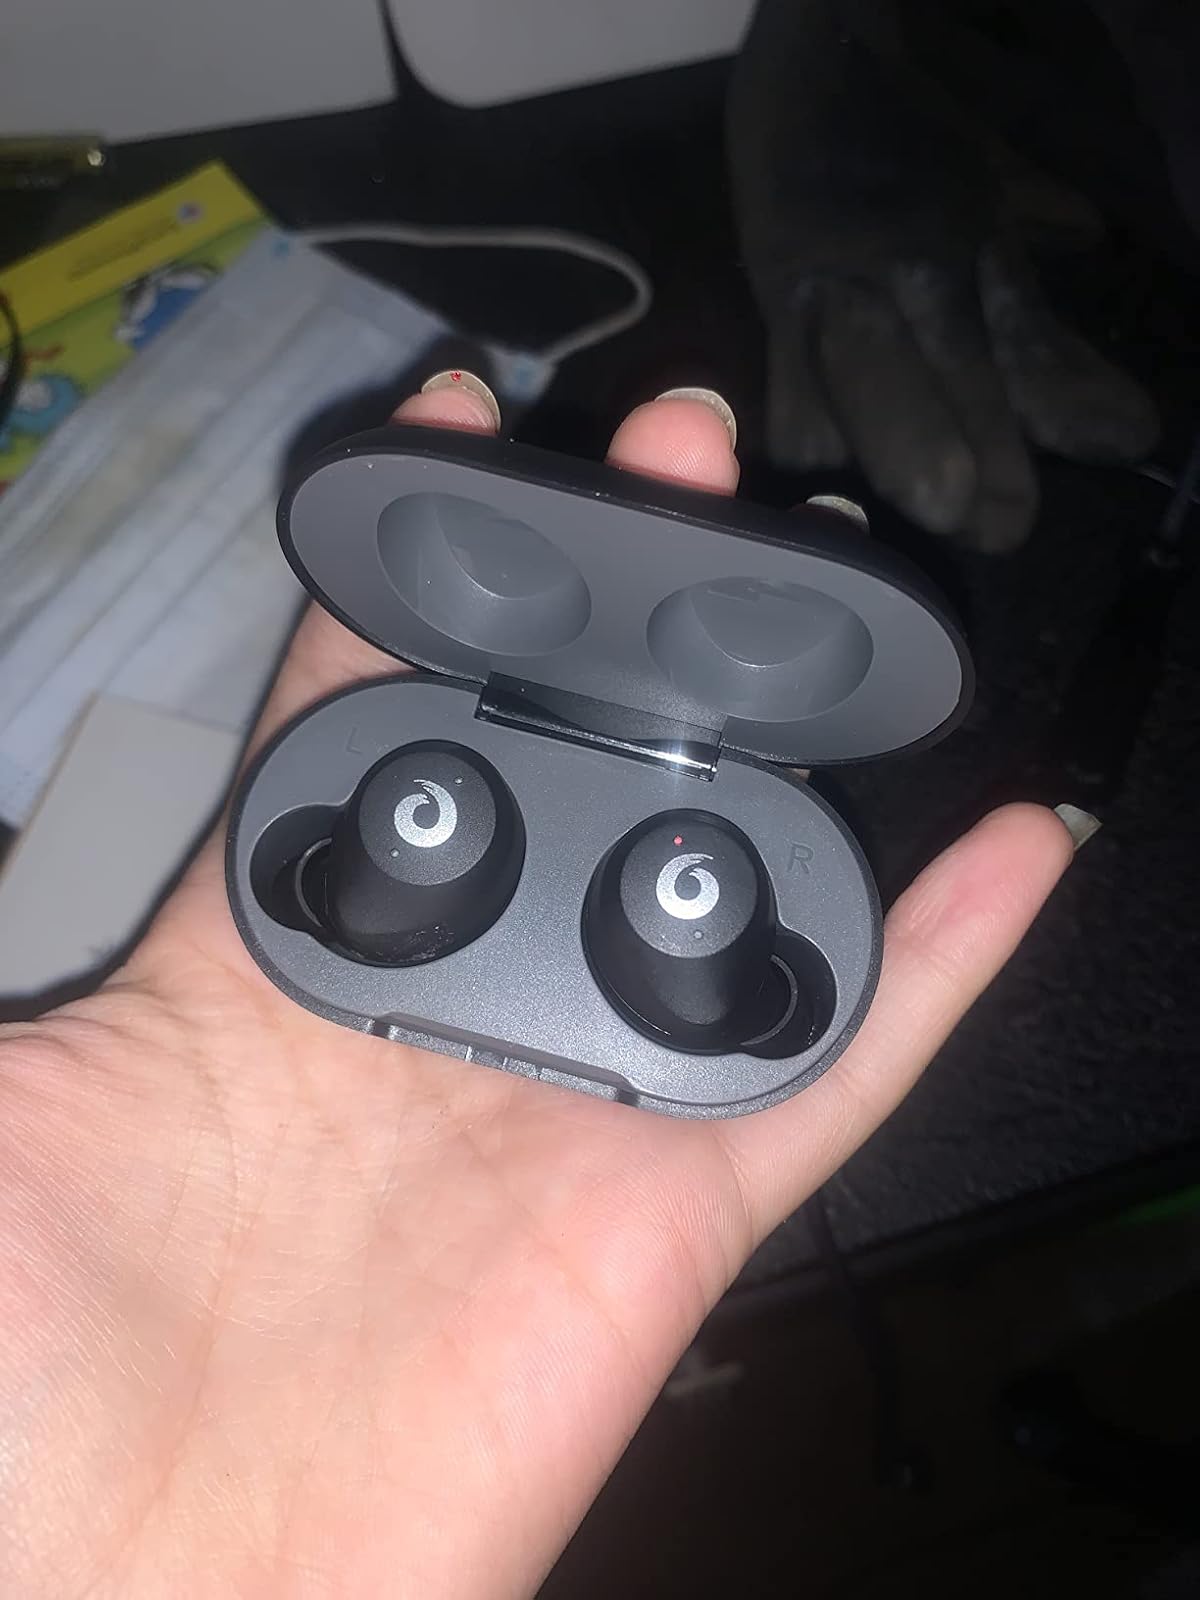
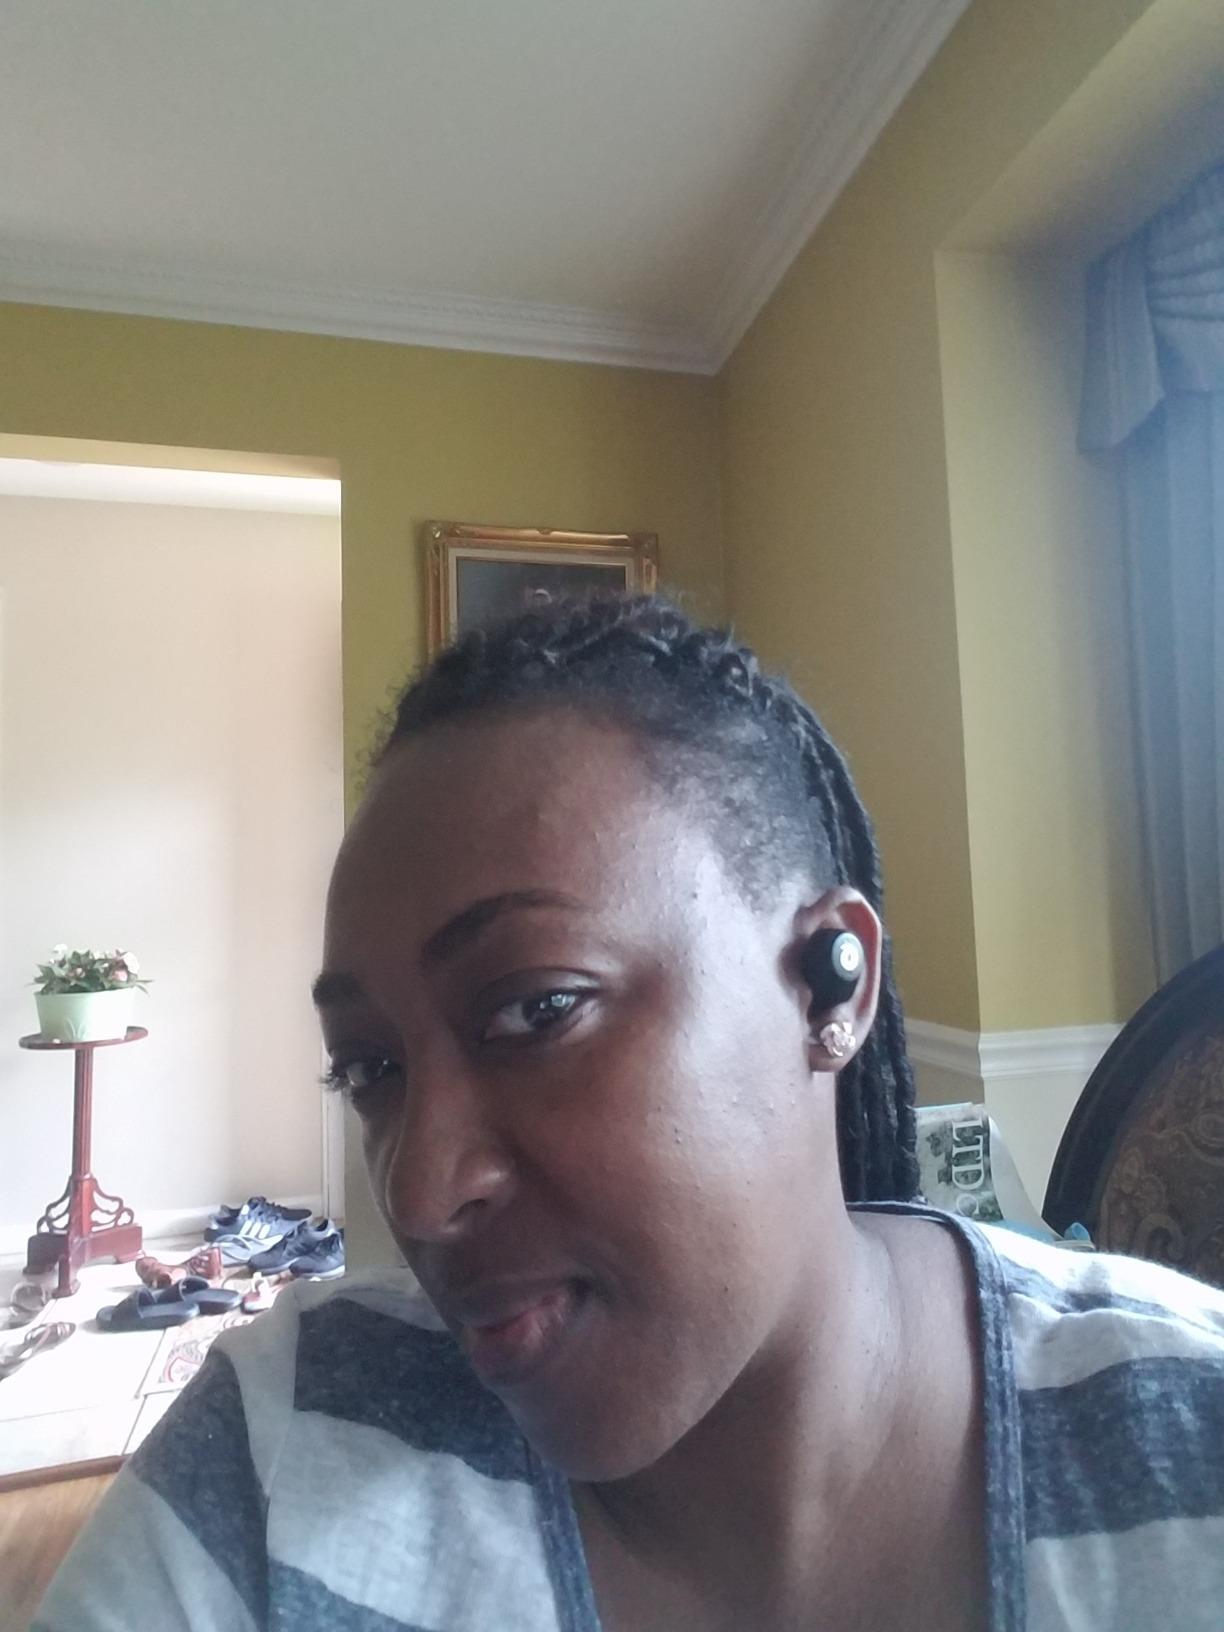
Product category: earbuds
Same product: no